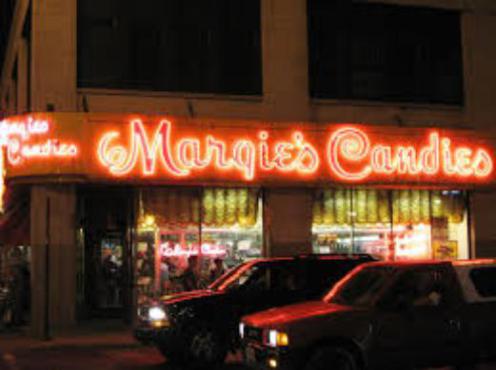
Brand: margie's candies
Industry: Food